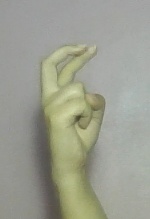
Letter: zay